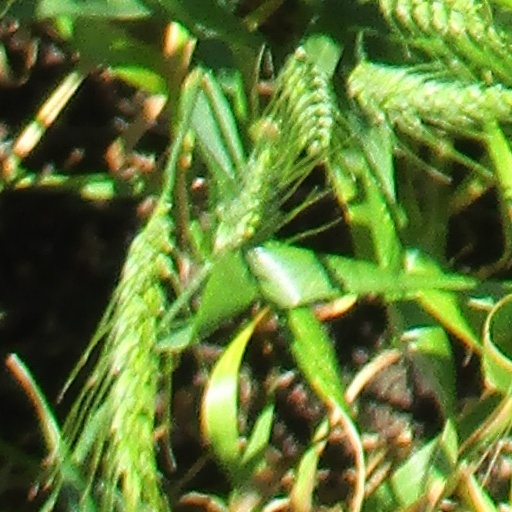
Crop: wheat